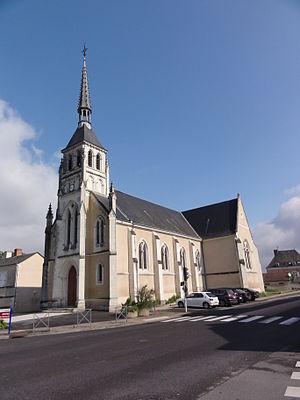
Dangé-Saint-Romain (Vienne) Église Saint-Pierre de Dangé
Dangé-Saint-Romain est une commune du Centre-Ouest de la France, située dans le département de la Vienne en région Nouvelle-Aquitaine. Ses habitants sont appelés les Dangéens ou Dangéennes.